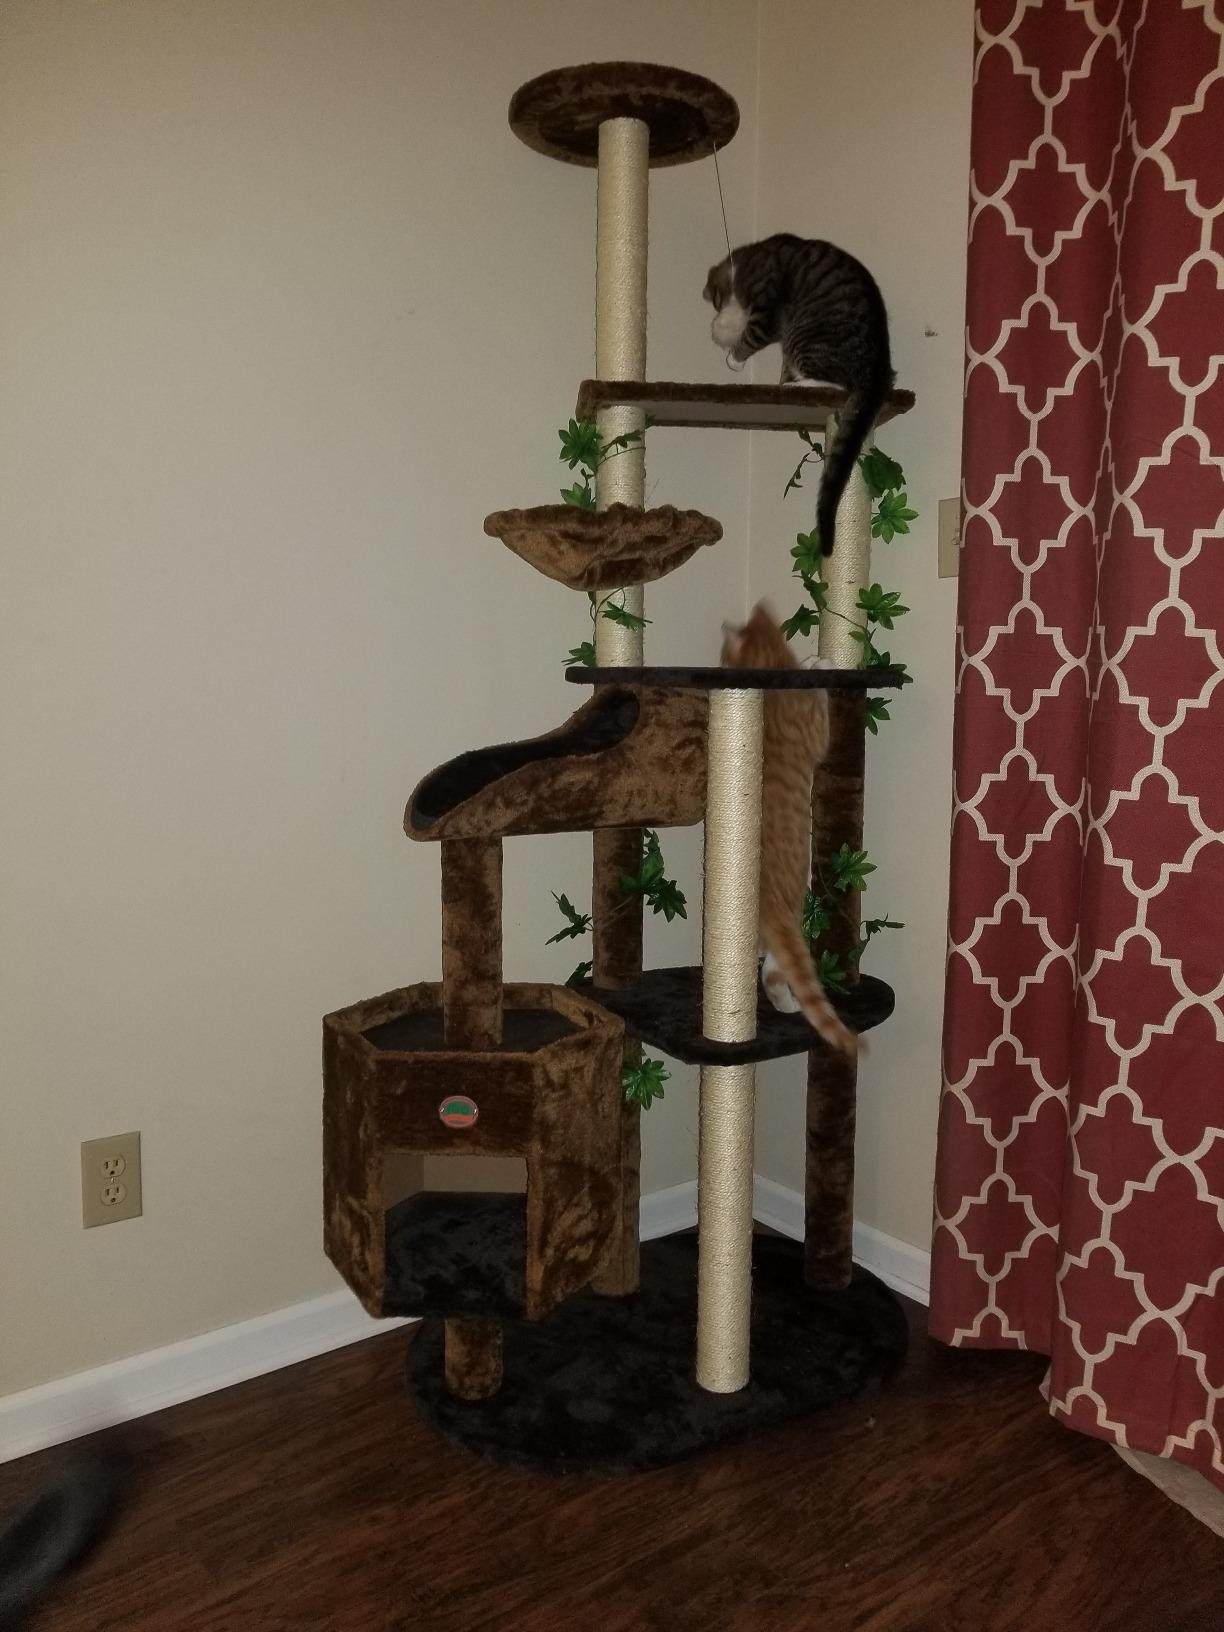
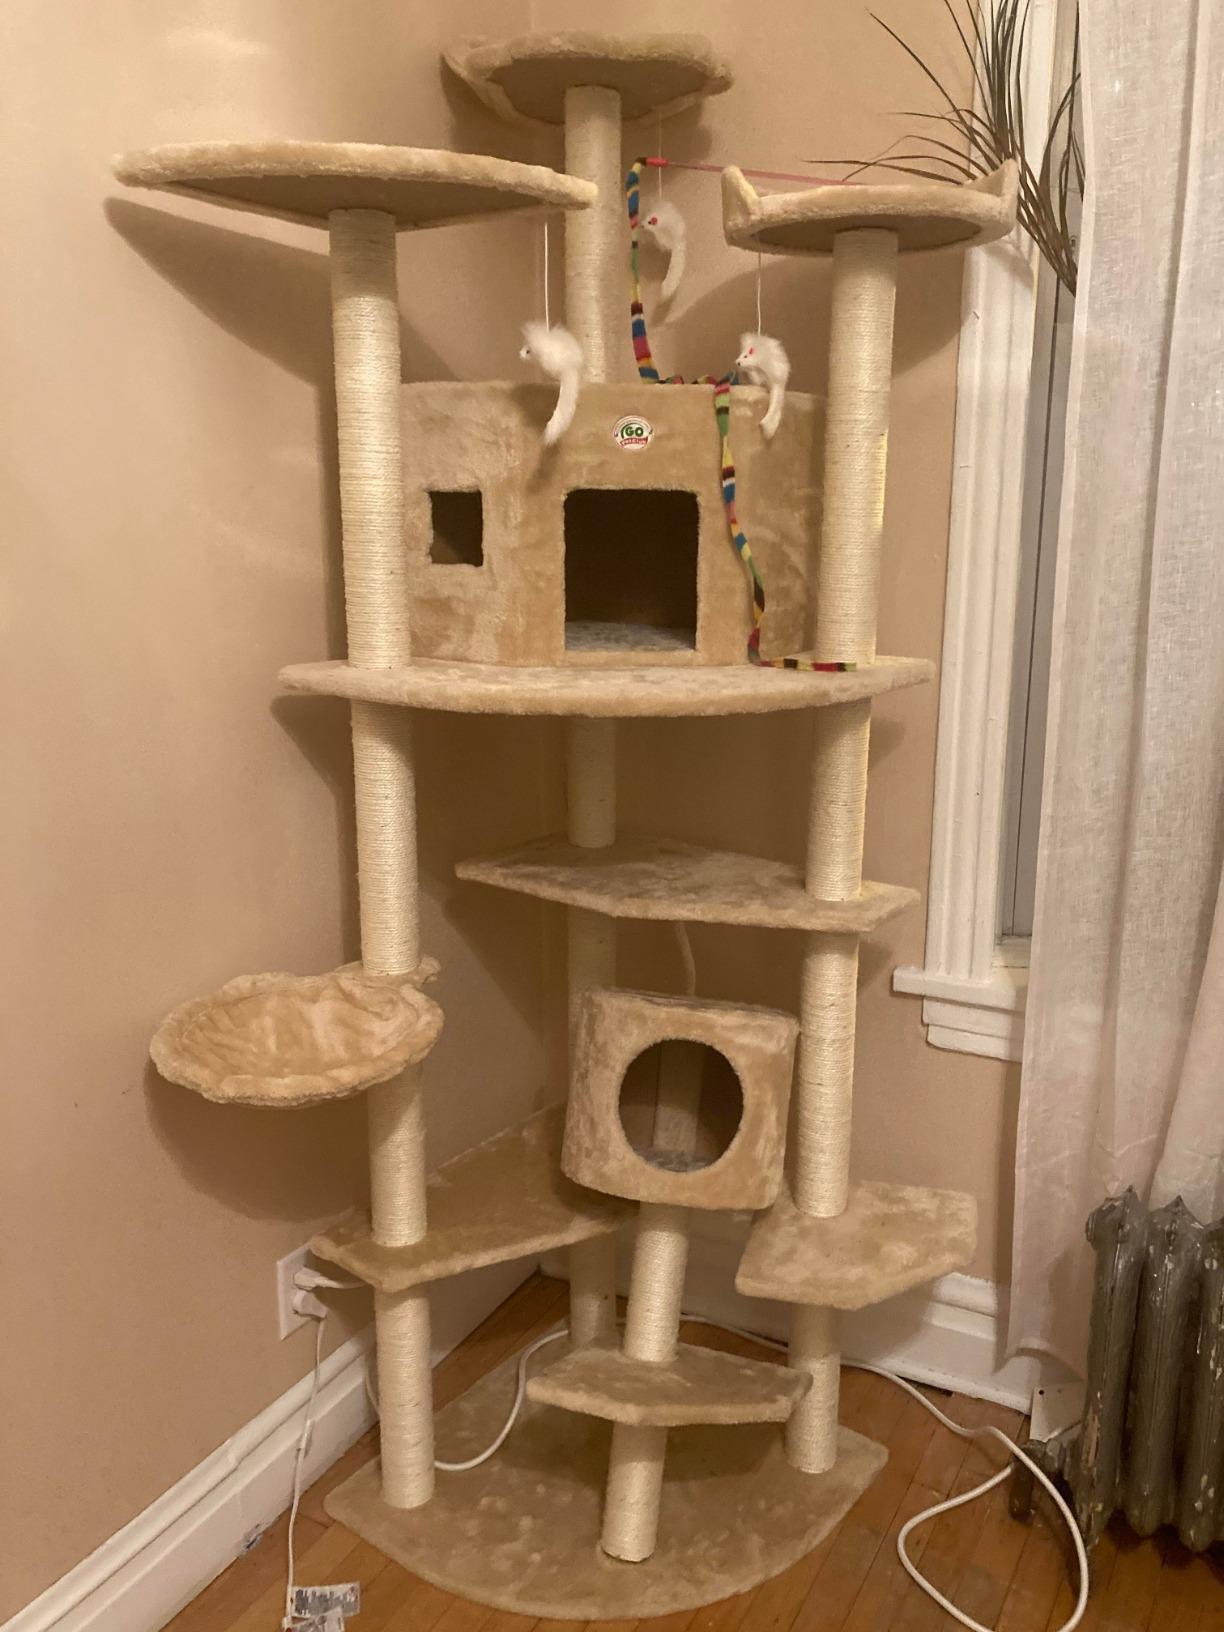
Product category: items_cat tree
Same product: no